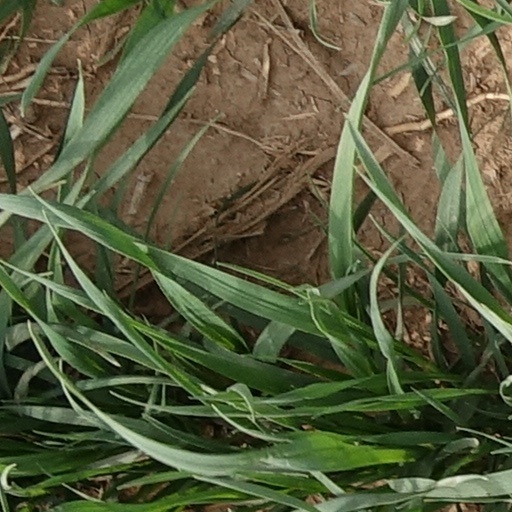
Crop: wheat